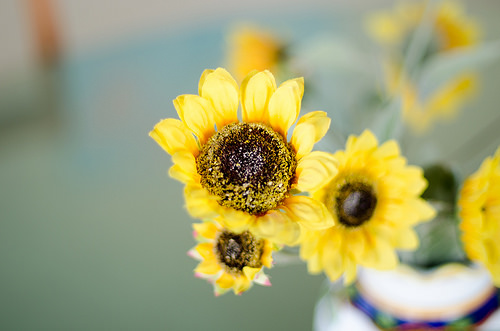
Flower: sunflower